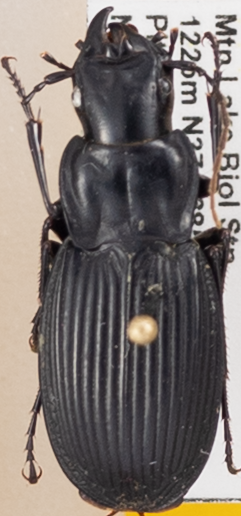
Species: Dicaelus teter
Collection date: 2022-06-14
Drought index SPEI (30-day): -0.03
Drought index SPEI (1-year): -1.01
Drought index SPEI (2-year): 0.1